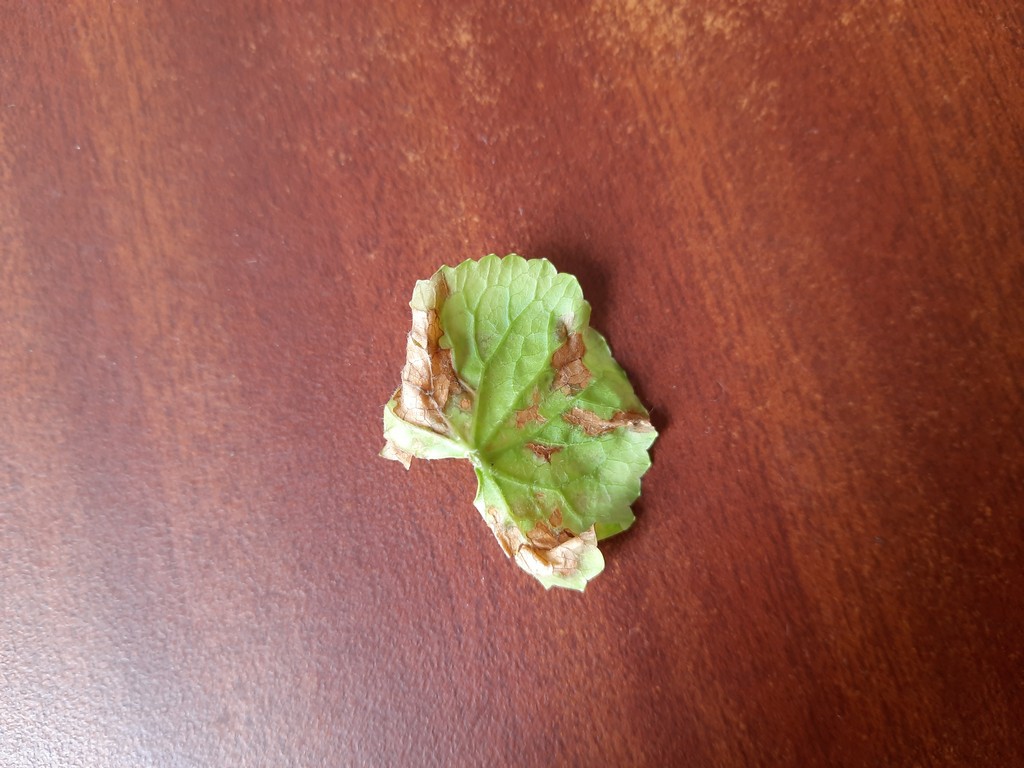
Label: Unhealthy